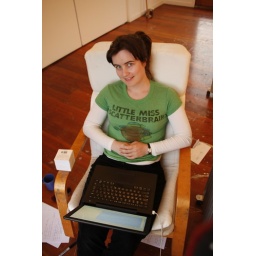
in her studio, looking out the window at the birds. How comfy is my chair